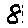
Label: 8